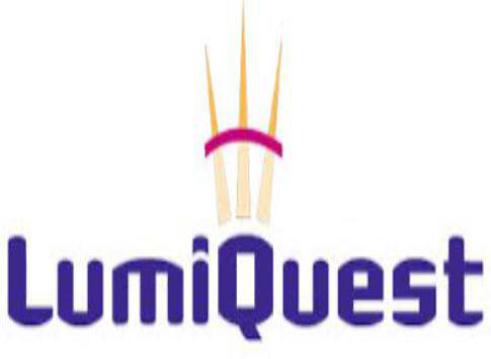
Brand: lumiquest
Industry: Necessities